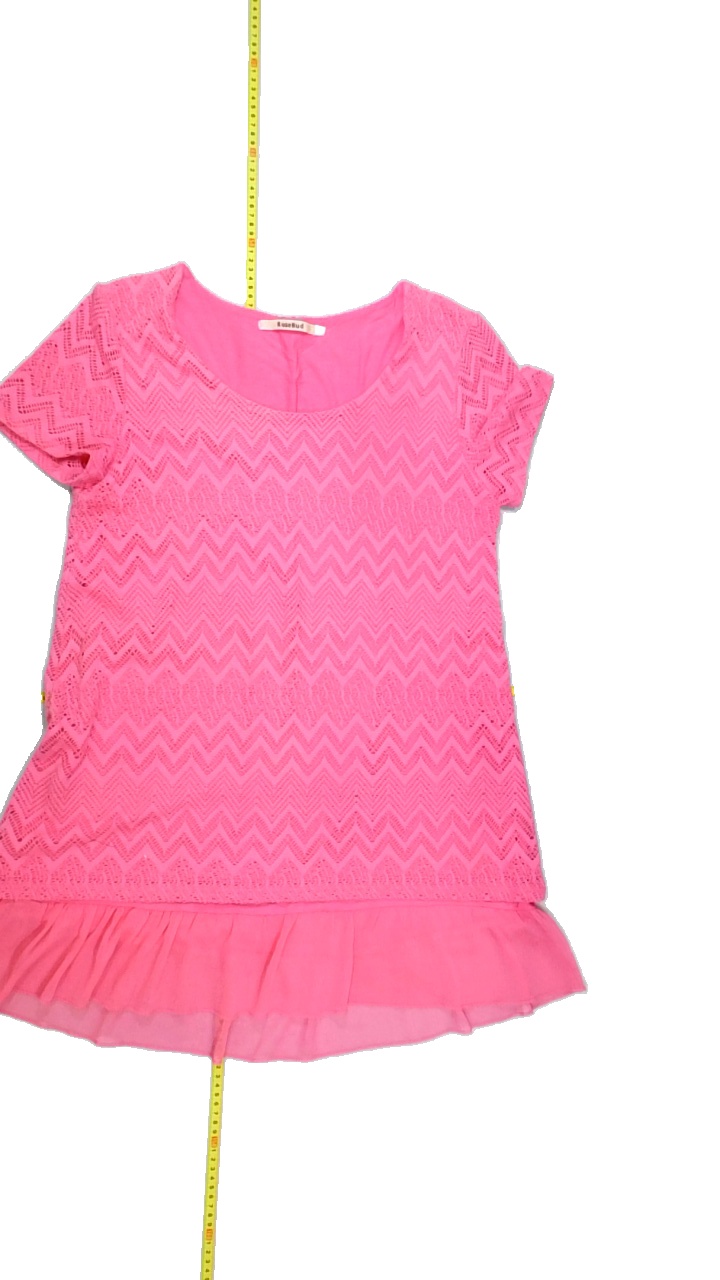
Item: Dress (Ladies)
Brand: Rosebud
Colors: Pink
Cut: Regular, C-collar
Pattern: Lace
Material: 65%cotton 30%polyester 5%elastane
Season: All
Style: No trend
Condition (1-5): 4
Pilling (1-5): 4
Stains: Yes
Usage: Export
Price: <50